Dele Alli

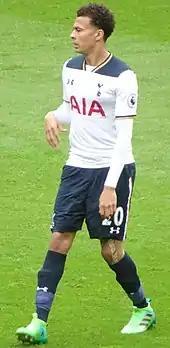
Alli playing for Tottenham Hotspur in 2017

Ahead of the season, Alli changed his kit name to Dele, saying that he had "no connection" to his legal surname due to his separation from his mother. His first goal of the season came in a 4–0 win against Stoke City on 10 September 2016. Four days later, he made his UEFA Champions League debut in a 1–2 loss to AS Monaco at Wembley Stadium. His first Champions League goal came against CSKA Moscow at the same stadium on 7 December 2016. Between 18 December 2016 and 21 January 2017, Alli scored eight goals in six league matches, earning the award of Premier League Player of the Month award for January 2017. This included three consecutive braces against Southampton, Watford and Chelsea.